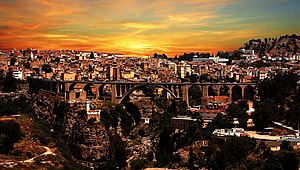
Constantine (Algeriet)
Constantine med Sidi Rached-broen i forgrunden.
Constantine er en by i det nordøstlige Algeriet. Den ligger ca. 80 kilometer fra Middelhavets kyst. Med et indbyggertal på cirka 500.000 er den Algeriets tredjestørste by. Byen er hovedby i provinsen af samme navn.